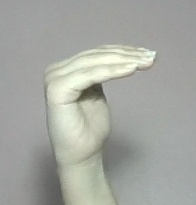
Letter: haa